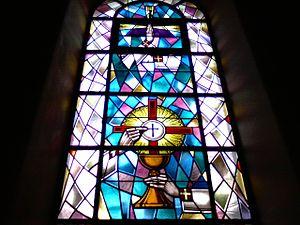
L'église Saint-Guillaume est une église catholique paroissiale de Philadelphie aux États-Unis, située dans le quartier de Lawncrest. Elle est dédiée à saint Guillaume et dépend de l'archidiocèse de Philadelphie. Elle dessert en 2019 environ 1 830 foyers.